Monimus

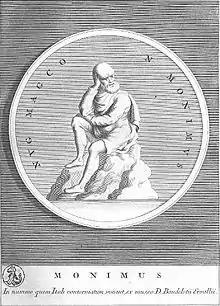
Monimus of Syracuse

Monimus (4th century BC) of Syracuse, Magna Graecia, was a Cynic philosopher.